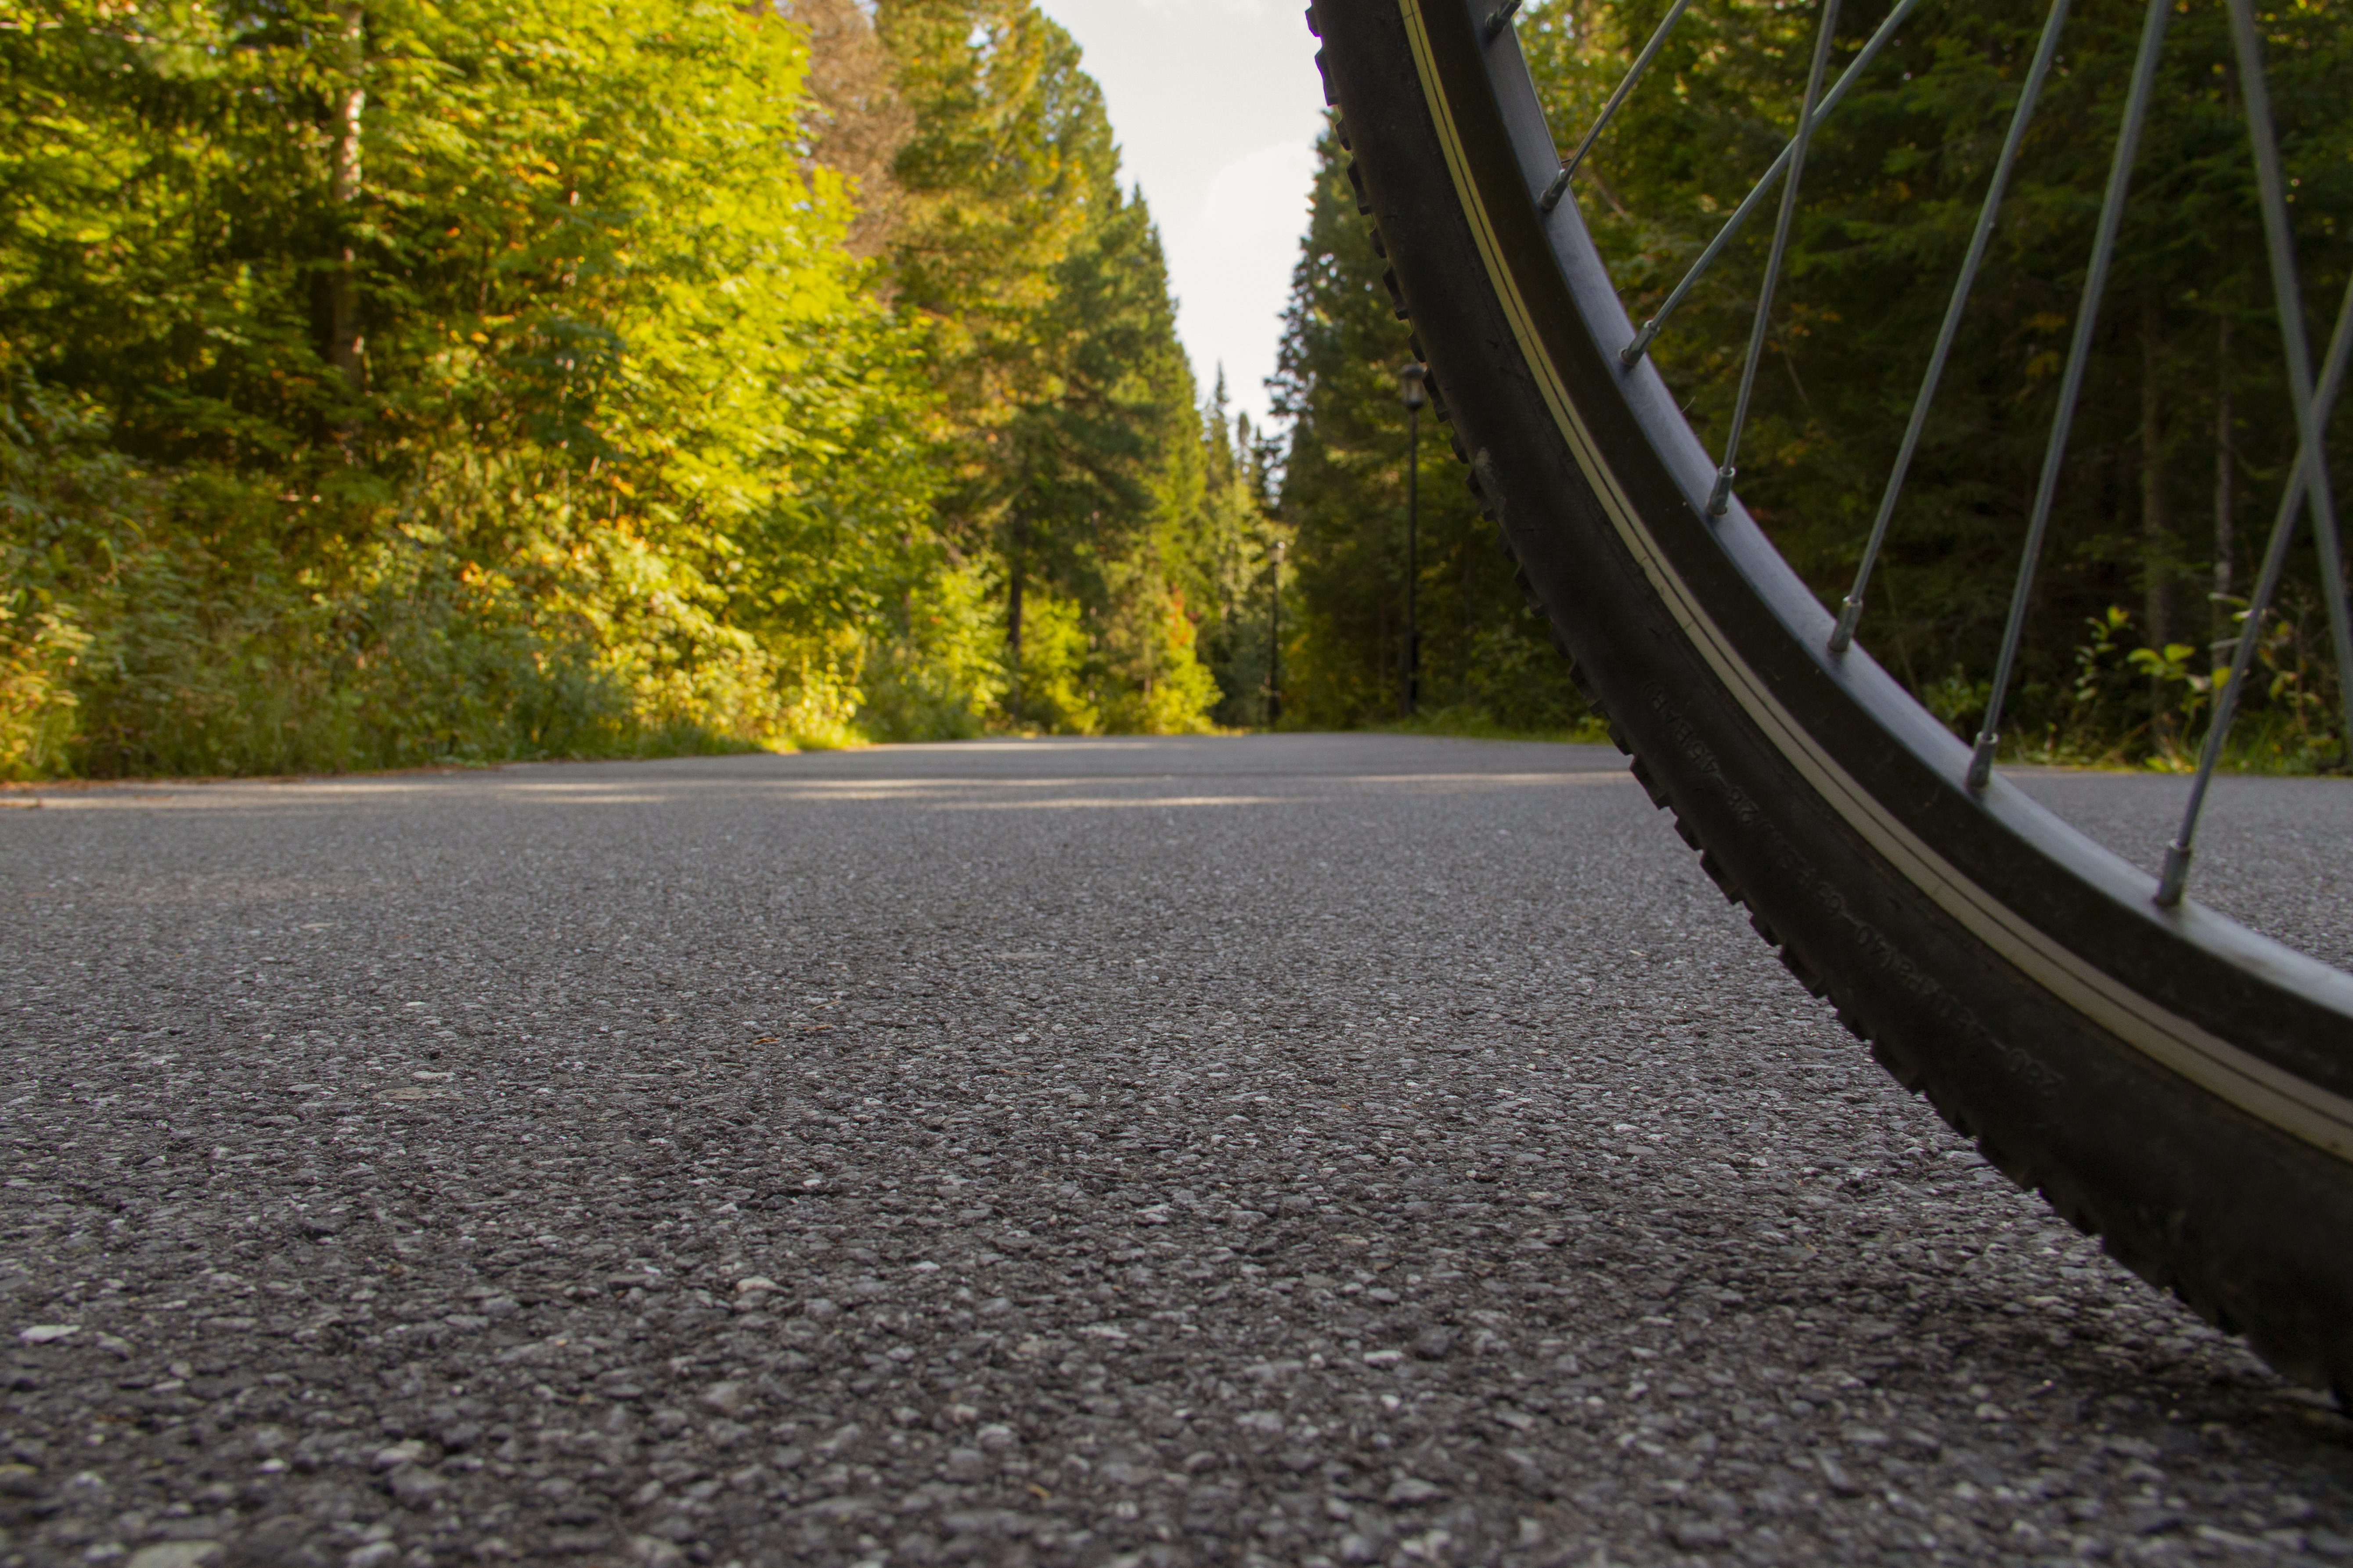
asphalt, wheel, bike, spokes, tire, road, bicycle tire, nature, tree, bicycle wheel, road surface, yellow, spoke, leaf, vehicle, bicycle part, morning, automotive tire, autumn, woody plant, infrastructure, tar, sunlight, bicycle, automotive wheel system, thoroughfare, plant, lane, road bicycle, auto part, deciduous, landscape, rolling, forest, nonbuilding structure